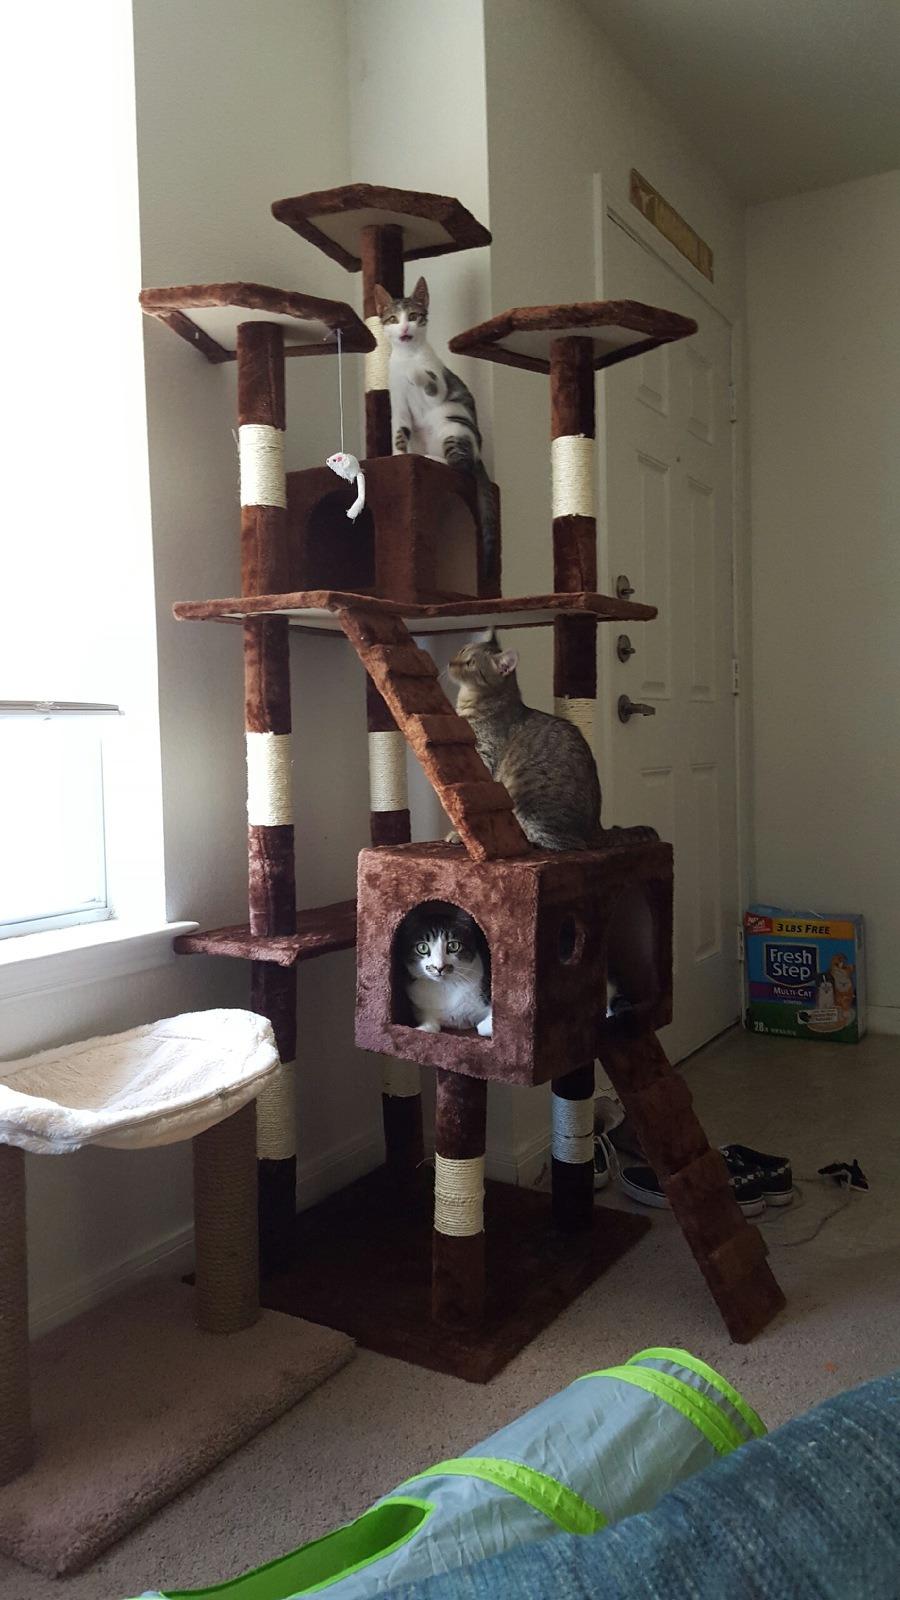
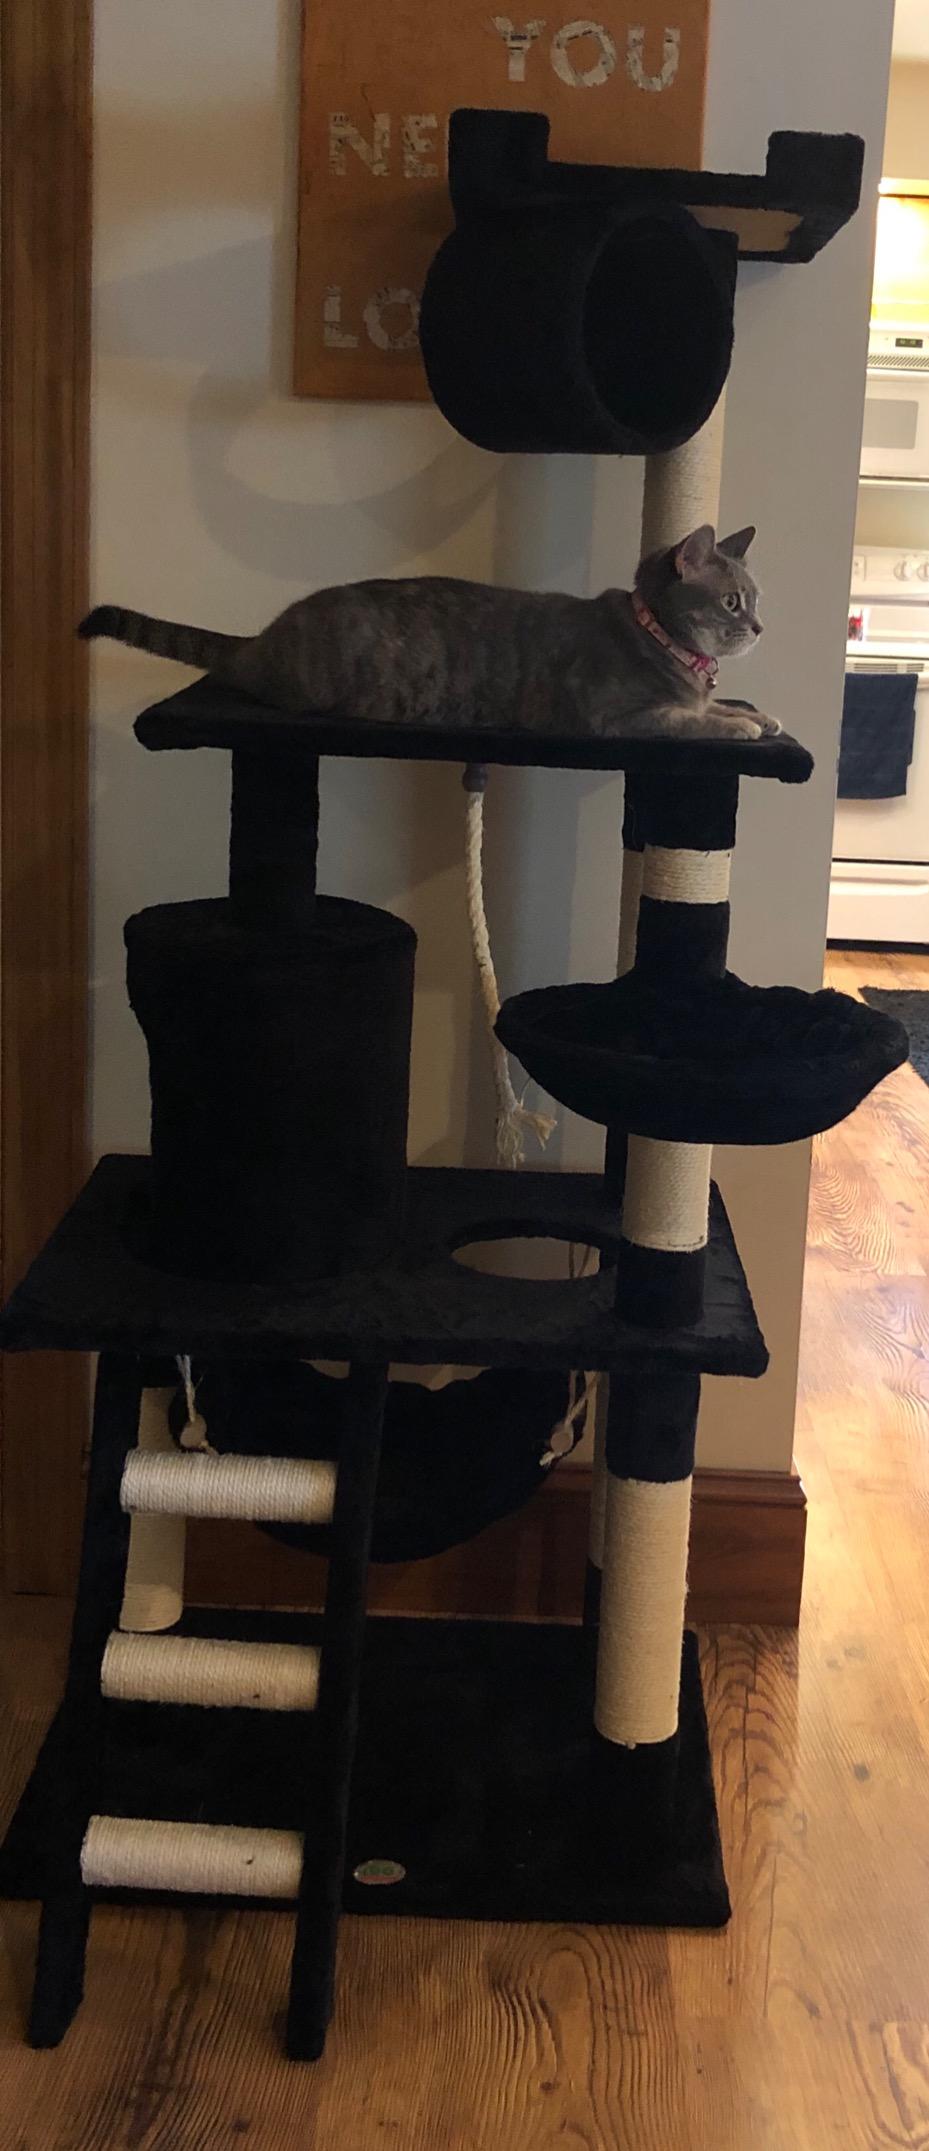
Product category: items_cat tree
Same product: no